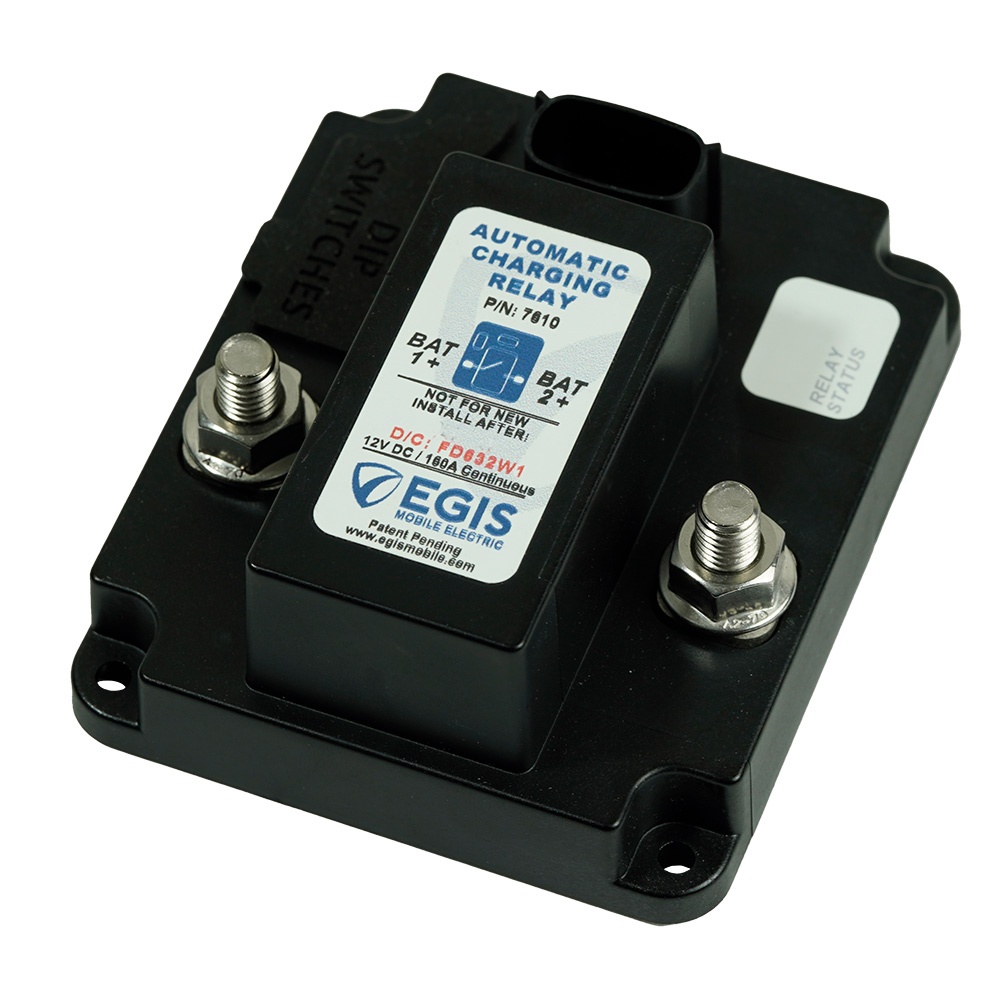
Egis Automatic Charging Relay Plus - 160A - 24V
Brand: CWR
Automatic Charging Relay Plus - 160A - 24V This 160A Egis automatic charging relay eliminates dead-start batteries by sharing charging on either of two batteries and isolating batteries when no charge sources are present. Applications: Supports multiple engines or independent charge systems by incorporating two independent start or engine isolation inputs to allow isolation of charge sources when both are active to maximize charging performance Protects Electrical System Cascading Faults with an optional lock-out from closing if one terminal is connected to a battery with a shorted cell Features: Ultra-low power draw compared to typical ACRs (7-10 mA) vs. the 7610 ACR @ 1.3 mA will not deplete batteries even after extended electrical system downtime. Simple and robust installation - integrated sealed plug eliminates corrosion; includes Deutsch/Amphenol DTM connector harness Start to assist input option to ensure maximum cranking amps are available by allowing manually connecting batteries via a remote switch Bullet-proof construction - sealed unit, stainless steel hardware, and high-temperature materials allow mounting anywhere; Integrated thermal overload shutdown protection Additional low-amp output can be used to report device status remotely or drive a secondary relay for charge to a battery bank without a charge source (see examples) Specifications: Continuous Current Amps: 160 Voltage Range (VDC): 16 – 36 Off-State Current Draw (mA): 1.3 Interrupt Current (Amps): 240 AC Closing Voltage Range (VDC): 25.8-27.2 AC Opening Voltage Range (VDC): 24.2-25.6 Focal Features: Top Side Dip Switches Accessible after mounting for programming voltage settings and determining active features. Protected by self-retained cover. Stainless Steel Self-Locking Hardware 100% non-ferrous corrosion-resistant materials. All attachment screws and nuts are self-locking. Integral I/O Connector Sealed Molex MX-150 connector eliminates the susceptibility to corrosion and vibrating loose of 1/4" quick connect terminals on competitive products. Connection Options Comes standard with a Deutsch DT/AT style connector harness. Provides three connection options (MX-150, DT/AT, and wire leads). Easy Integration with RT Fuse Blocks (24 HR Circuits) Optional EasyLink bus bars reduce the space and cost of connecting TH Series relays with RT Series fuse blocks. LED Diagnostics Indicates pending relay ON/OFF, under voltage, over voltage/temp, start isolation/assist, and output on/off status. WARNING: This product can expose you to chemicals which are known to the State of California to cause cancer, birth defects or other reproductive harm. For more information go to P65Warnings.ca.gov . Quick Guide (pdf)
Category: Vehicles & Parts > Vehicle Parts & Accessories > Motor Vehicle Parts > Motor Vehicle Power & Electrical Systems > Relays